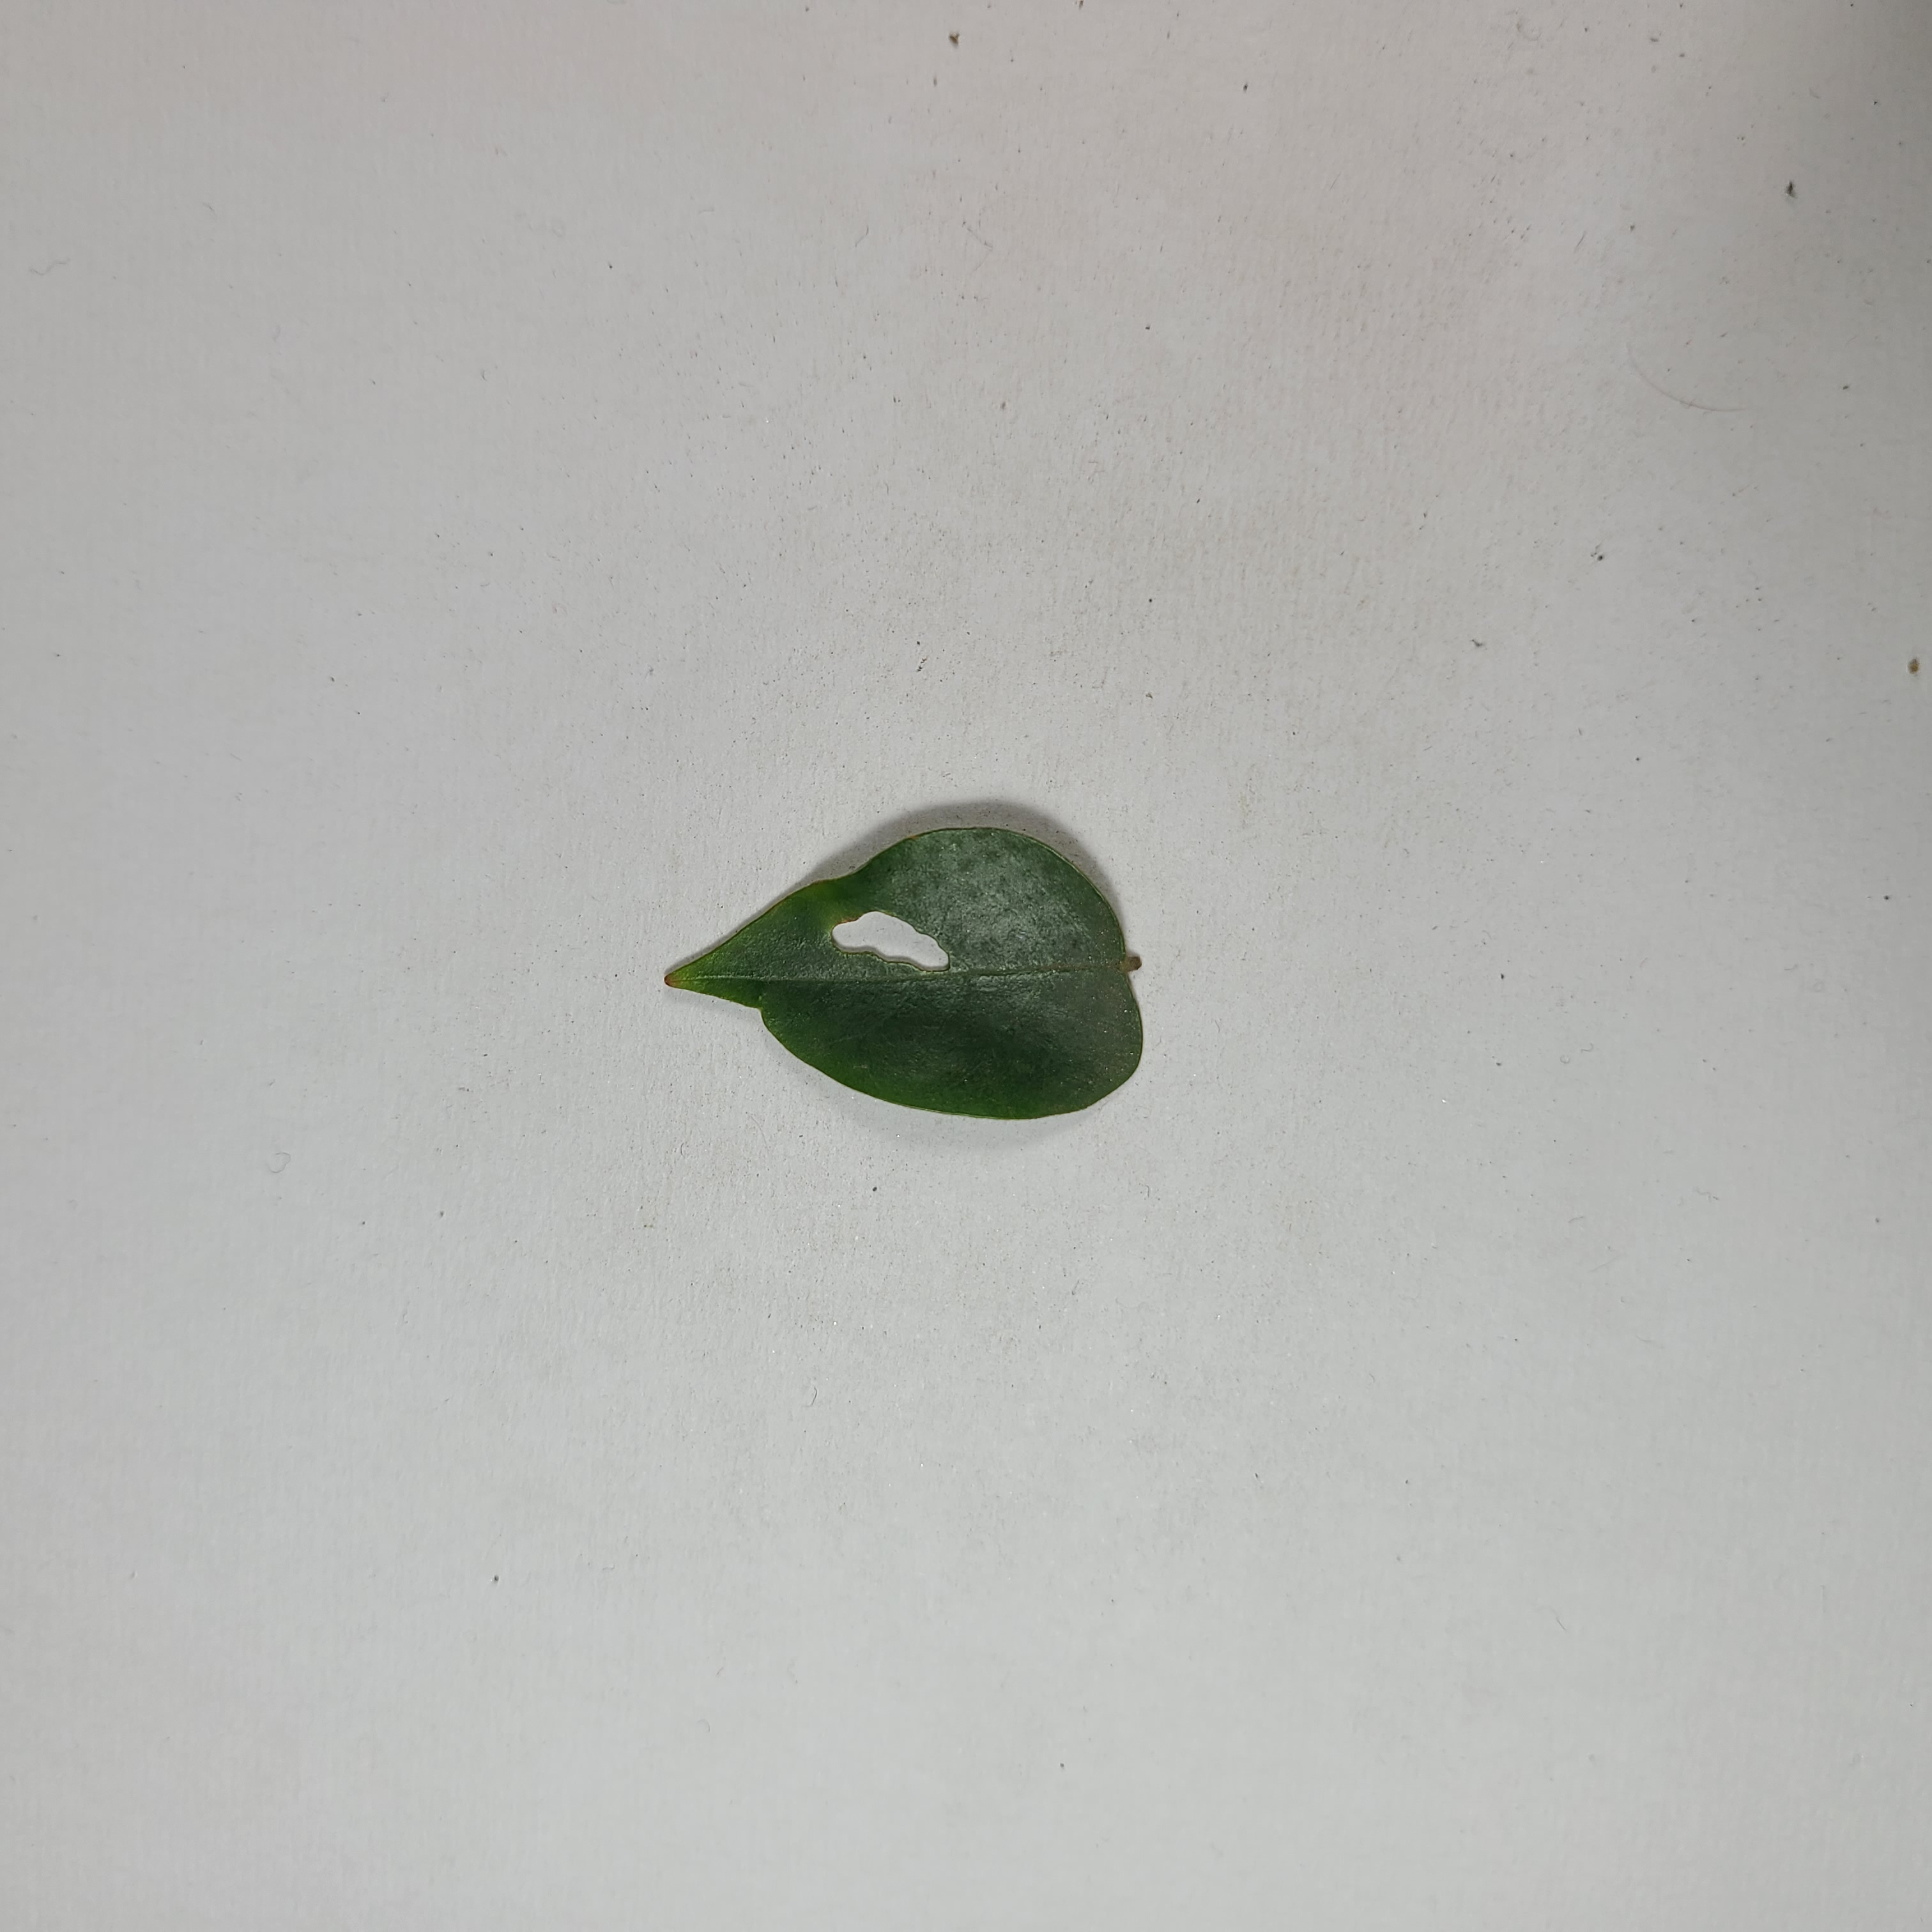
Label: Insect Hole leaves